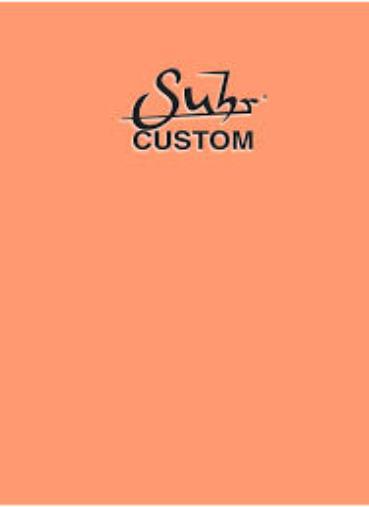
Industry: Leisure